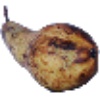
Label: Pear Abate 1